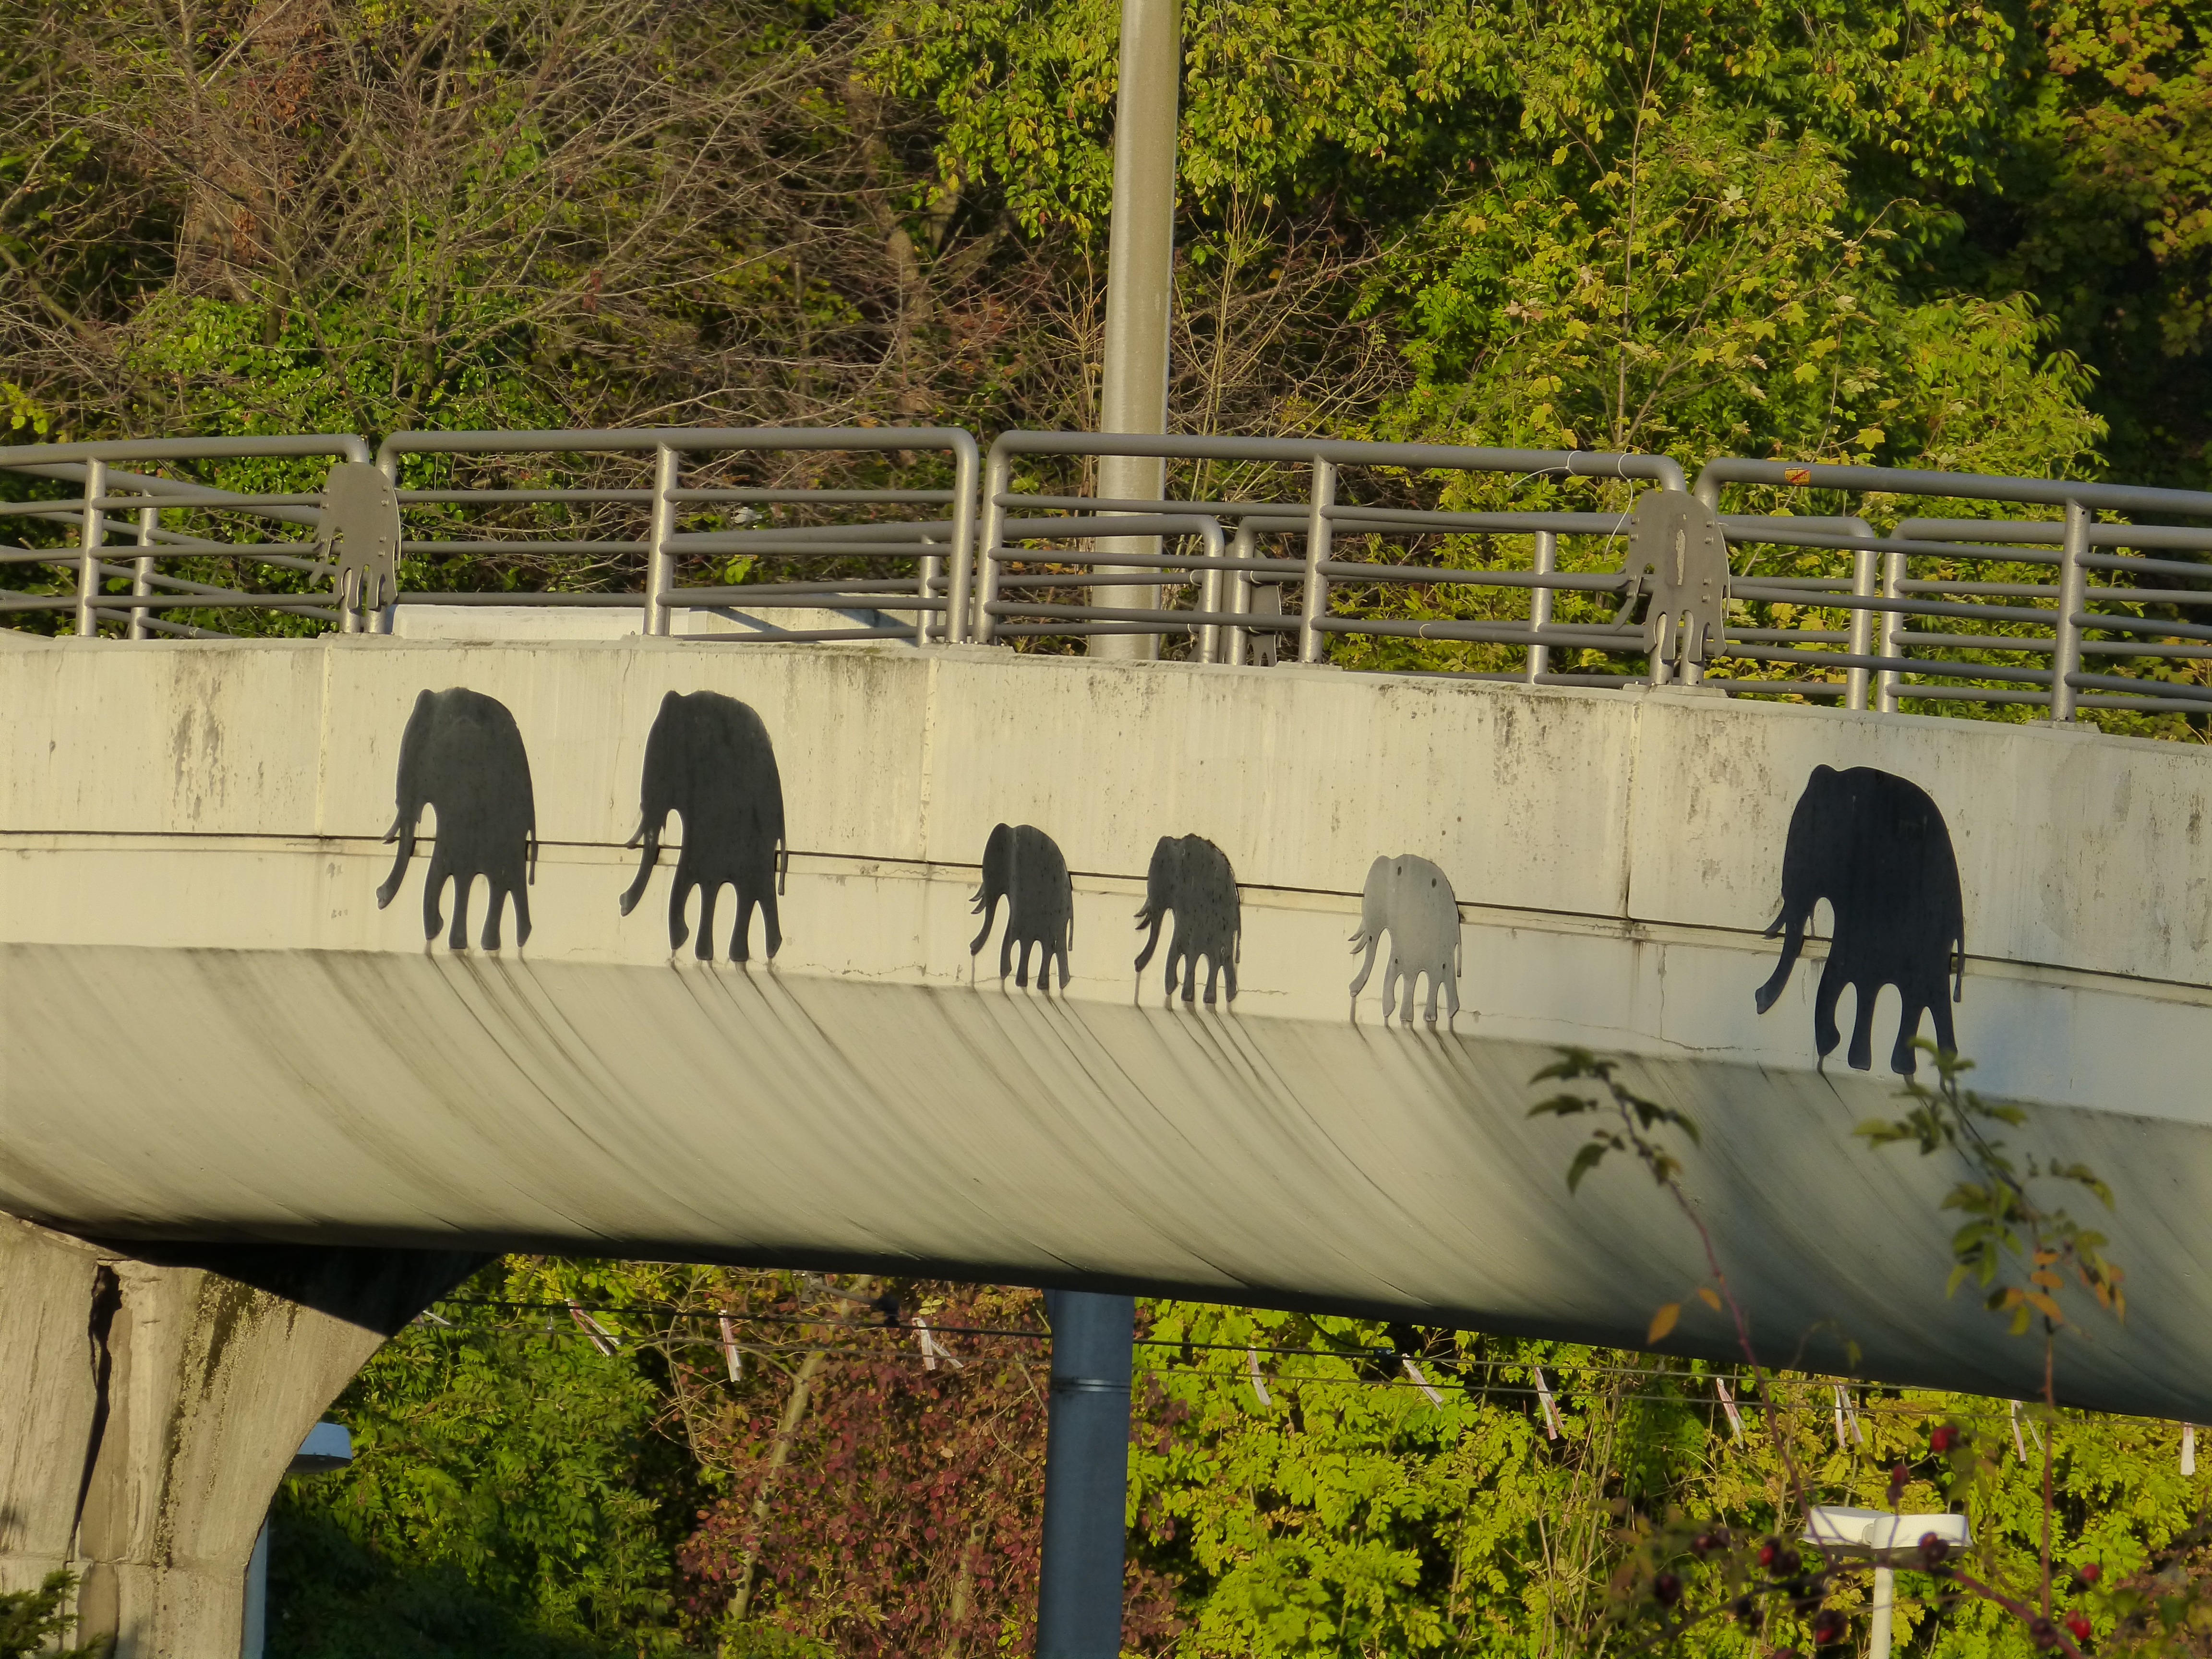
tree, grass, plant, bridge, animal, wildlife, zoo, pasture, livestock, mammal, black, elephant, painting, drawing, animals